Jan Peeter Verdussen

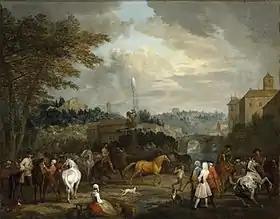
"Horse market"

Jan Peeter Verdussen subsequently moved to France. He likely travelled to Rome some time after his departure from Turin and before moving to France. He is first recorded in Marseille in 1744. He was active in Marseille where in 1759 he became a member and later a director of the local Academy. He was later in Avignon, where he died on 31 March 1763.